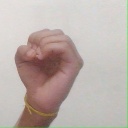
अक्षर: ऊ